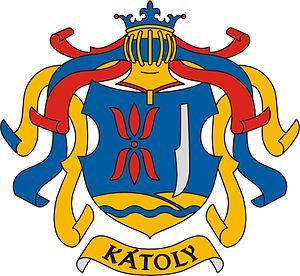
Kátoly est un village et une commune du comitat de Baranya en Hongrie.